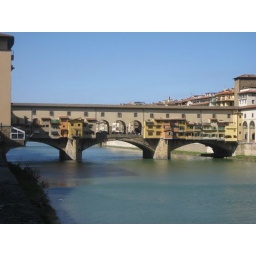
shops on the bridge over arno river